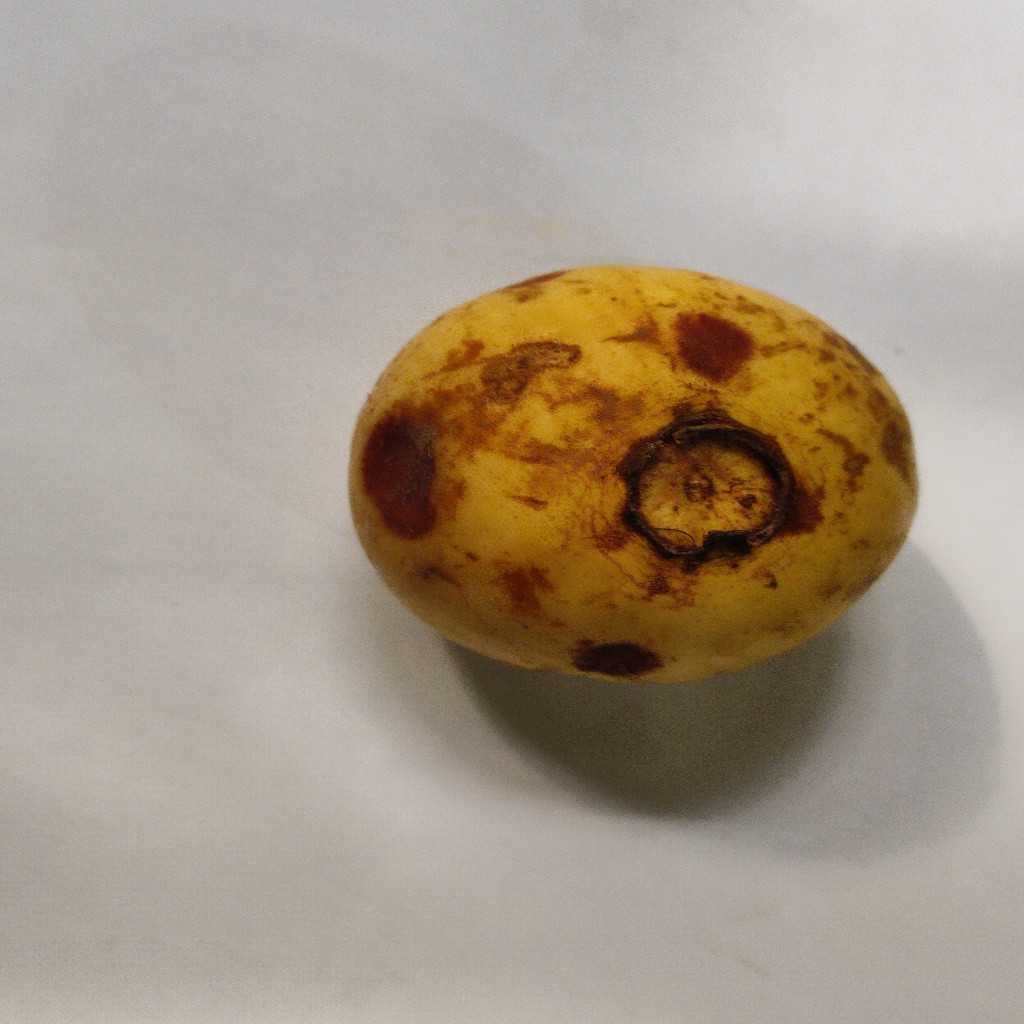
Crop: guava
Quality class: Defect